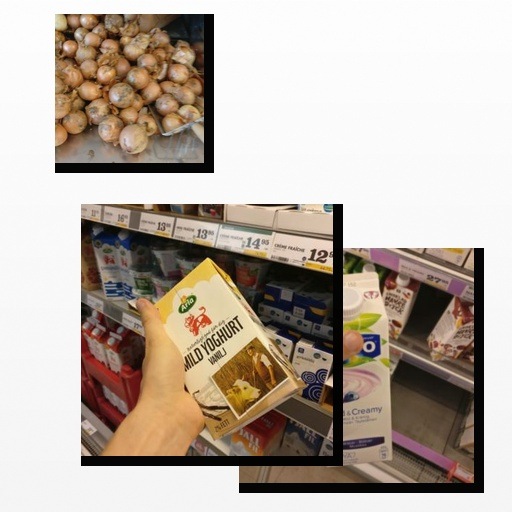
Food items: onion, vanilla_yogurt, blueberry_soy_yogurt